Safari jacket

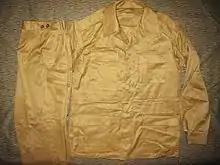
Soviet Summer M1988 Afghanka field uniform (safari suit).

The safari suit is popularly associated with Australian fashion in the 1970s. It was sometimes worn by the former South Australian Premier Don Dunstan.